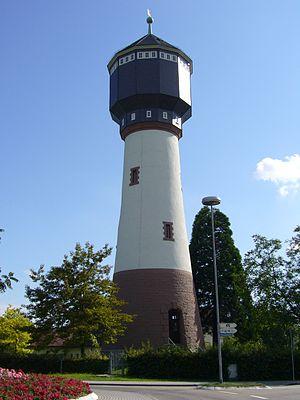
Château d'eau sur la route du quartier Kronenhof à Kehl
Kehl est une commune allemande composée d'une ville-centre et de plusieurs anciennes communes rattachées. Elle rassemble environ 35 000 habitants. Située sur la rive droite du Rhin au niveau de l'Île aux Épis, face à Strasbourg dont elle forme la partie est de l'agglomération, elle dépend du Land de Bade-Wurtemberg et de l'arrondissement de l'Ortenau.